Sarie Marais

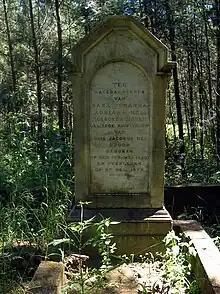
Grave of Sara Johanna Adriana Maré.

It is not clear if Sarie Marais was a real person or fictitious. Two persons have been mentioned as being the real Sarie Marais: Sarie Maré (full name Susara Johanna Adriana Maré) (1840–1877) and Sarie Maré (full name Susara Margaretha Maré) (1869–1939).